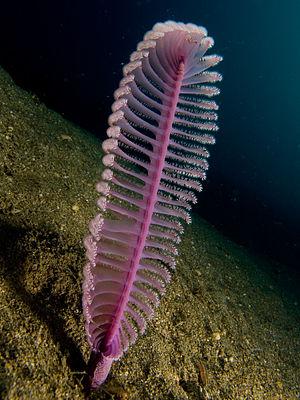
Les Virgulariidae forment une famille de cnidaires marin fixés sur le substrat, de l'ordre des Pennatulacea.
L'ordre des Pennatulacea rassemble des animaux cnidaires coloniaux marins appelés communément Pennatules. L'ordre compte 14 familles réparties en 2 sous-ordres. Ces espèces sont semble-t-il présentes dans toutes les mers tropicales et tempérées.